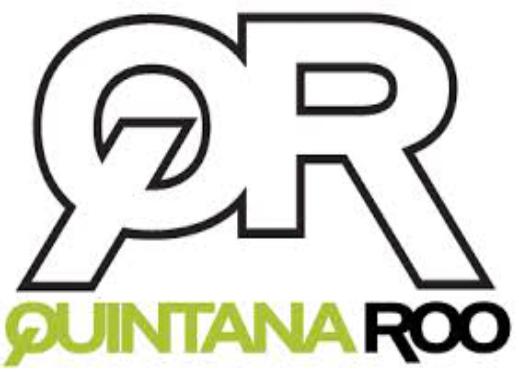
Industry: Transportation